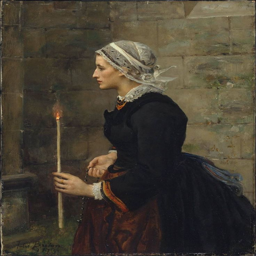
painting artist , woman with person